Gnessin State Musical College

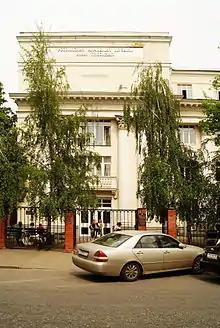
The main building

The Gnessin State College of Music and Gnessin Russian Academy of Music comprise a music school in Moscow.